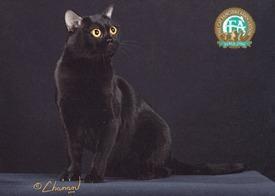
Bombay